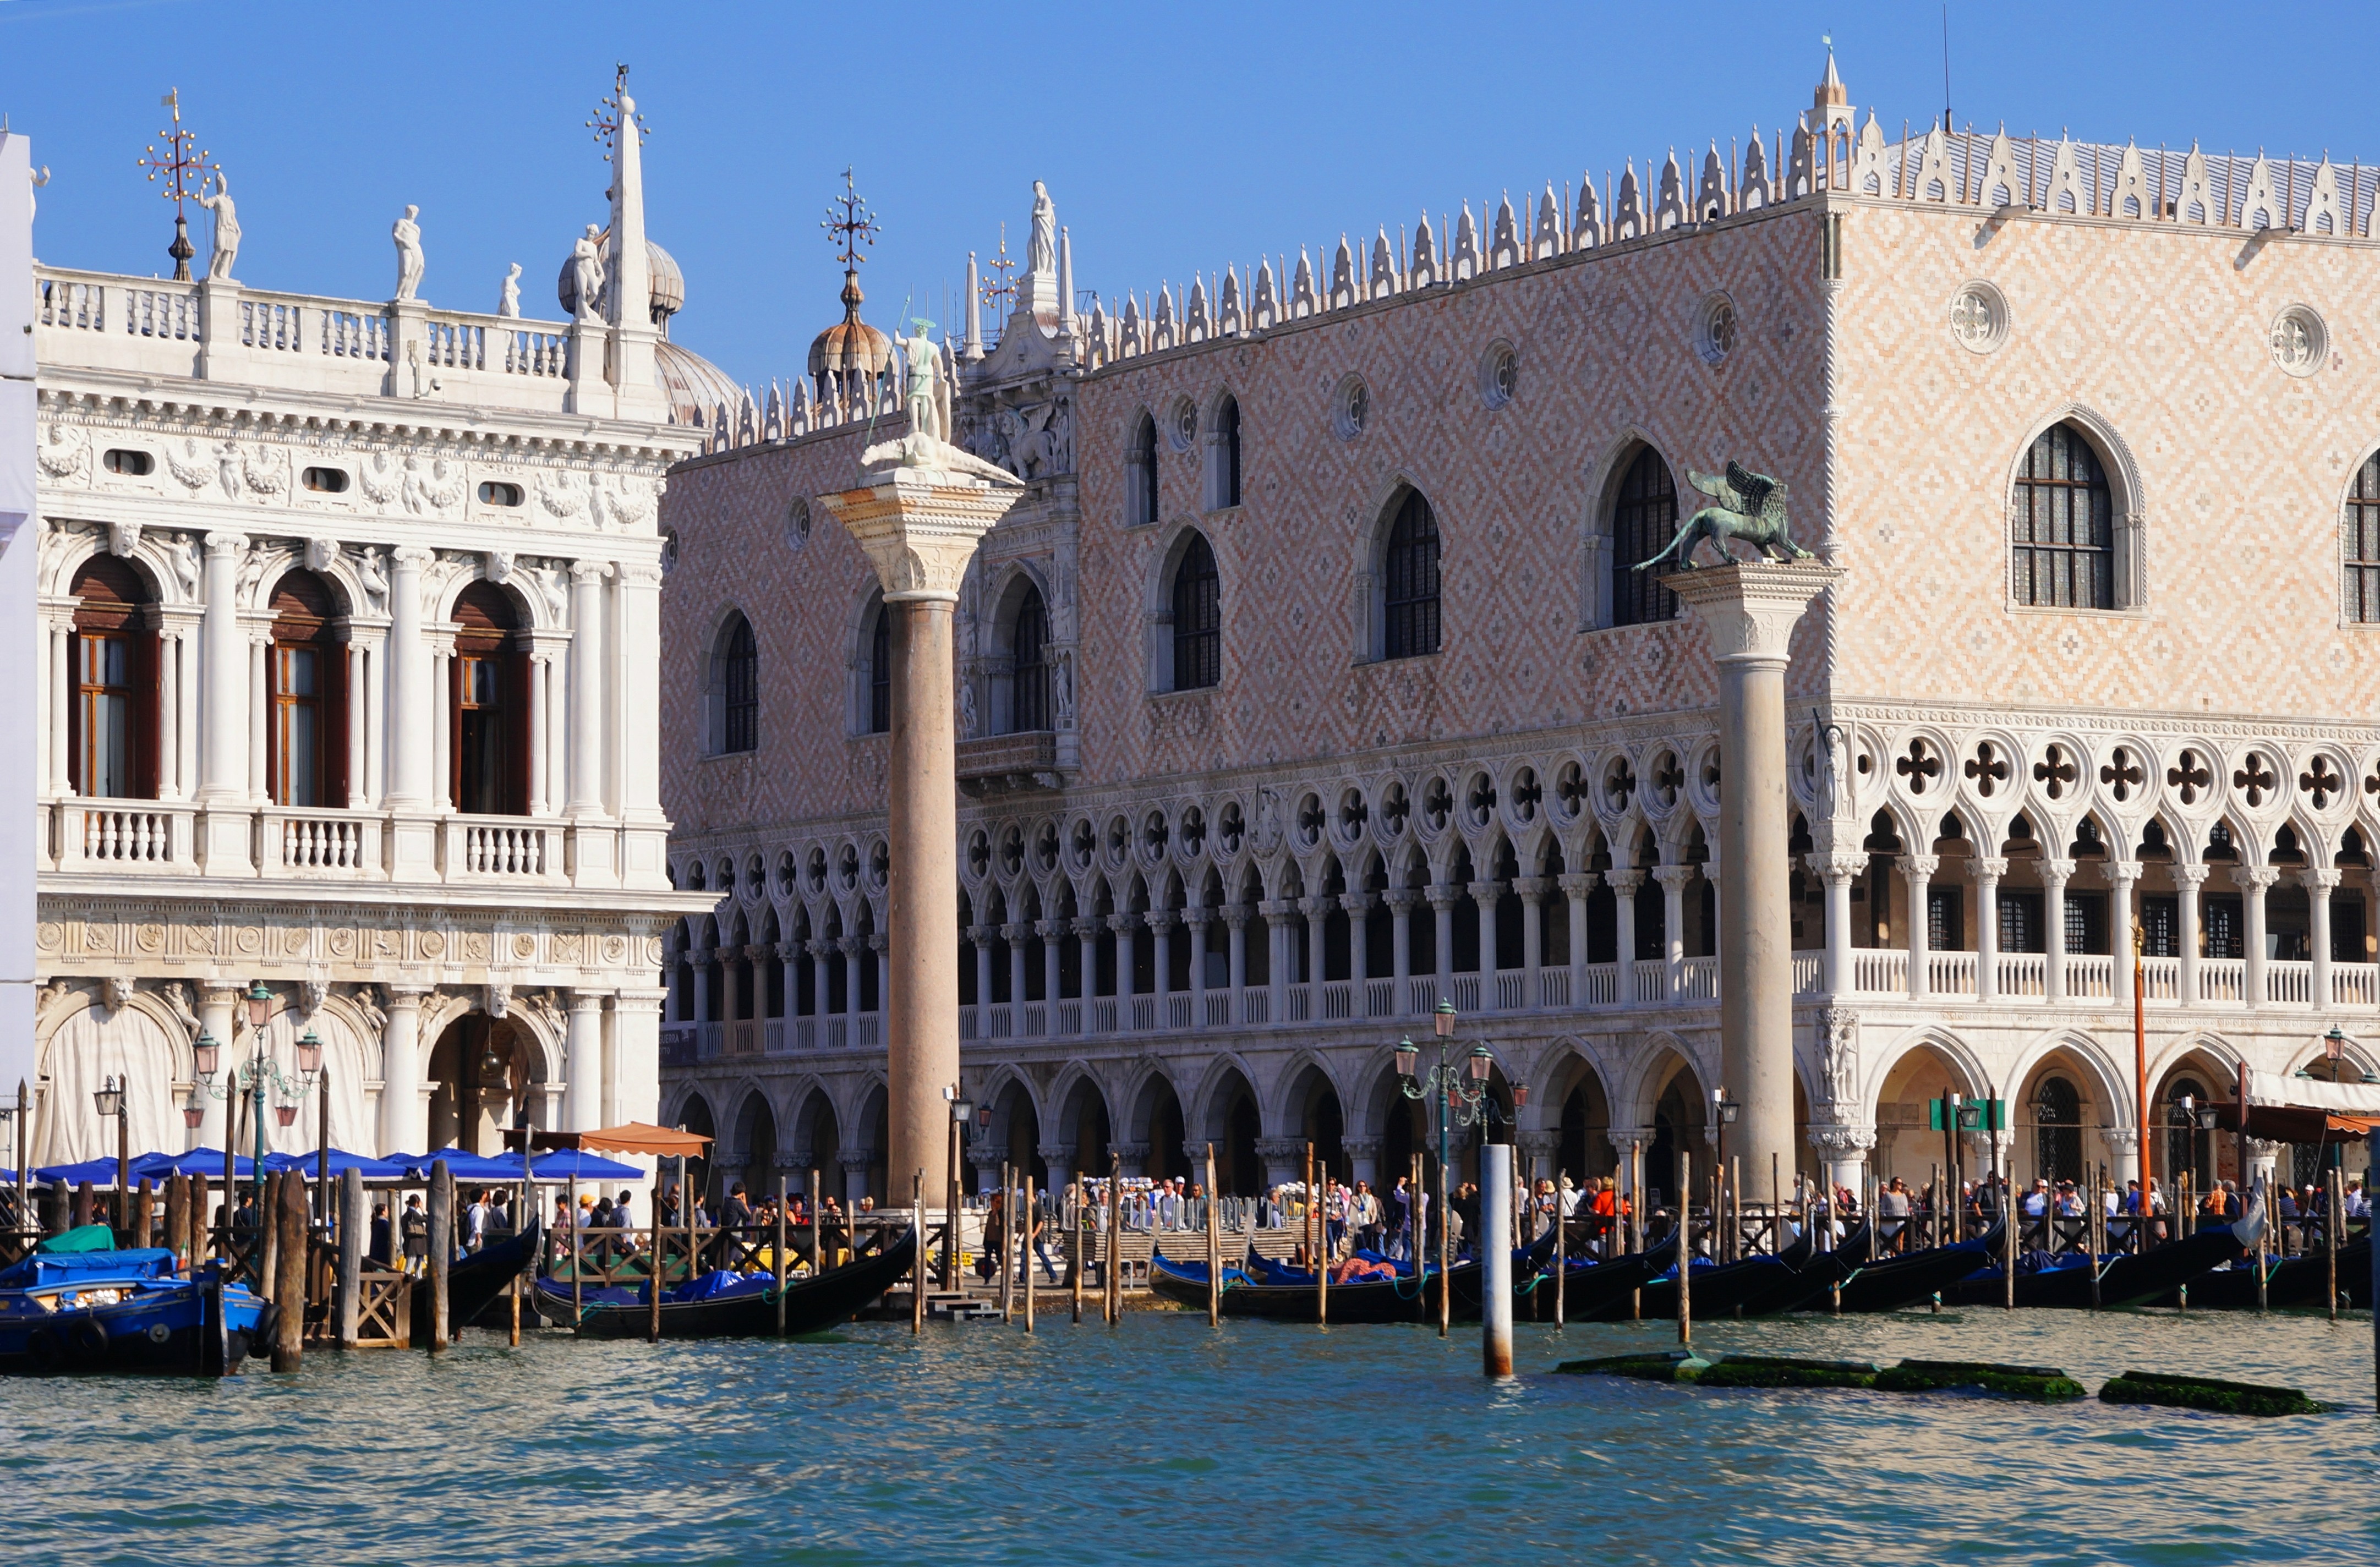
boat, palace, vehicle, italy, venice, tourism, waterway, gondola, watercraft, tours, doge's palace, st mark's square, piazzetta san marco, markus l we, san todaro statue